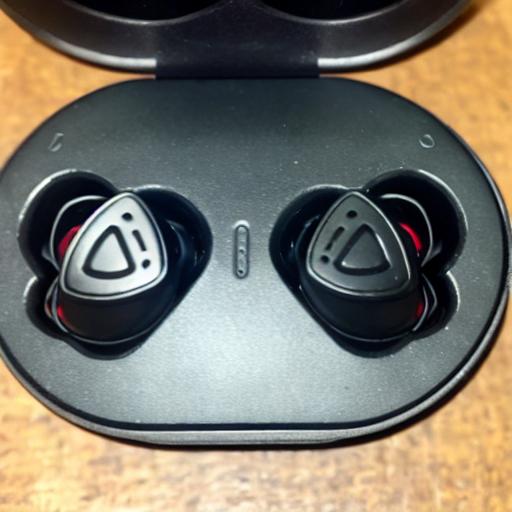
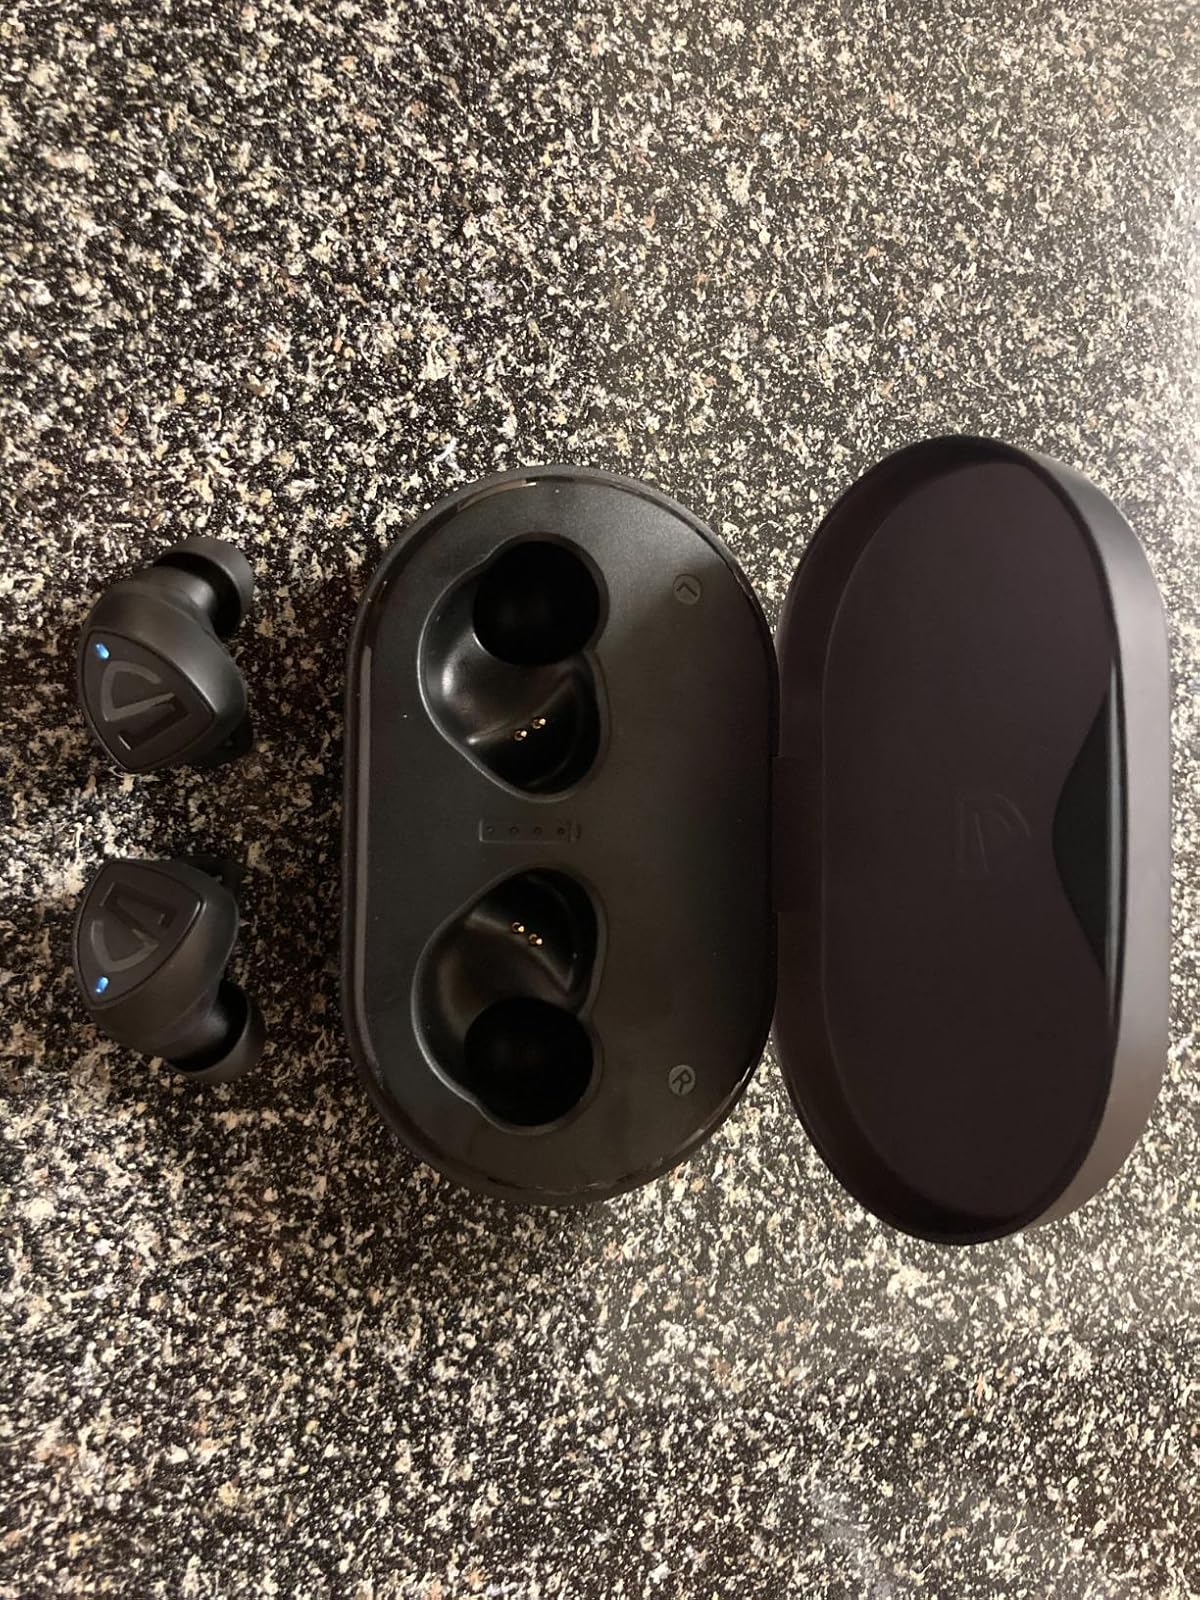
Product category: earbuds
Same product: no